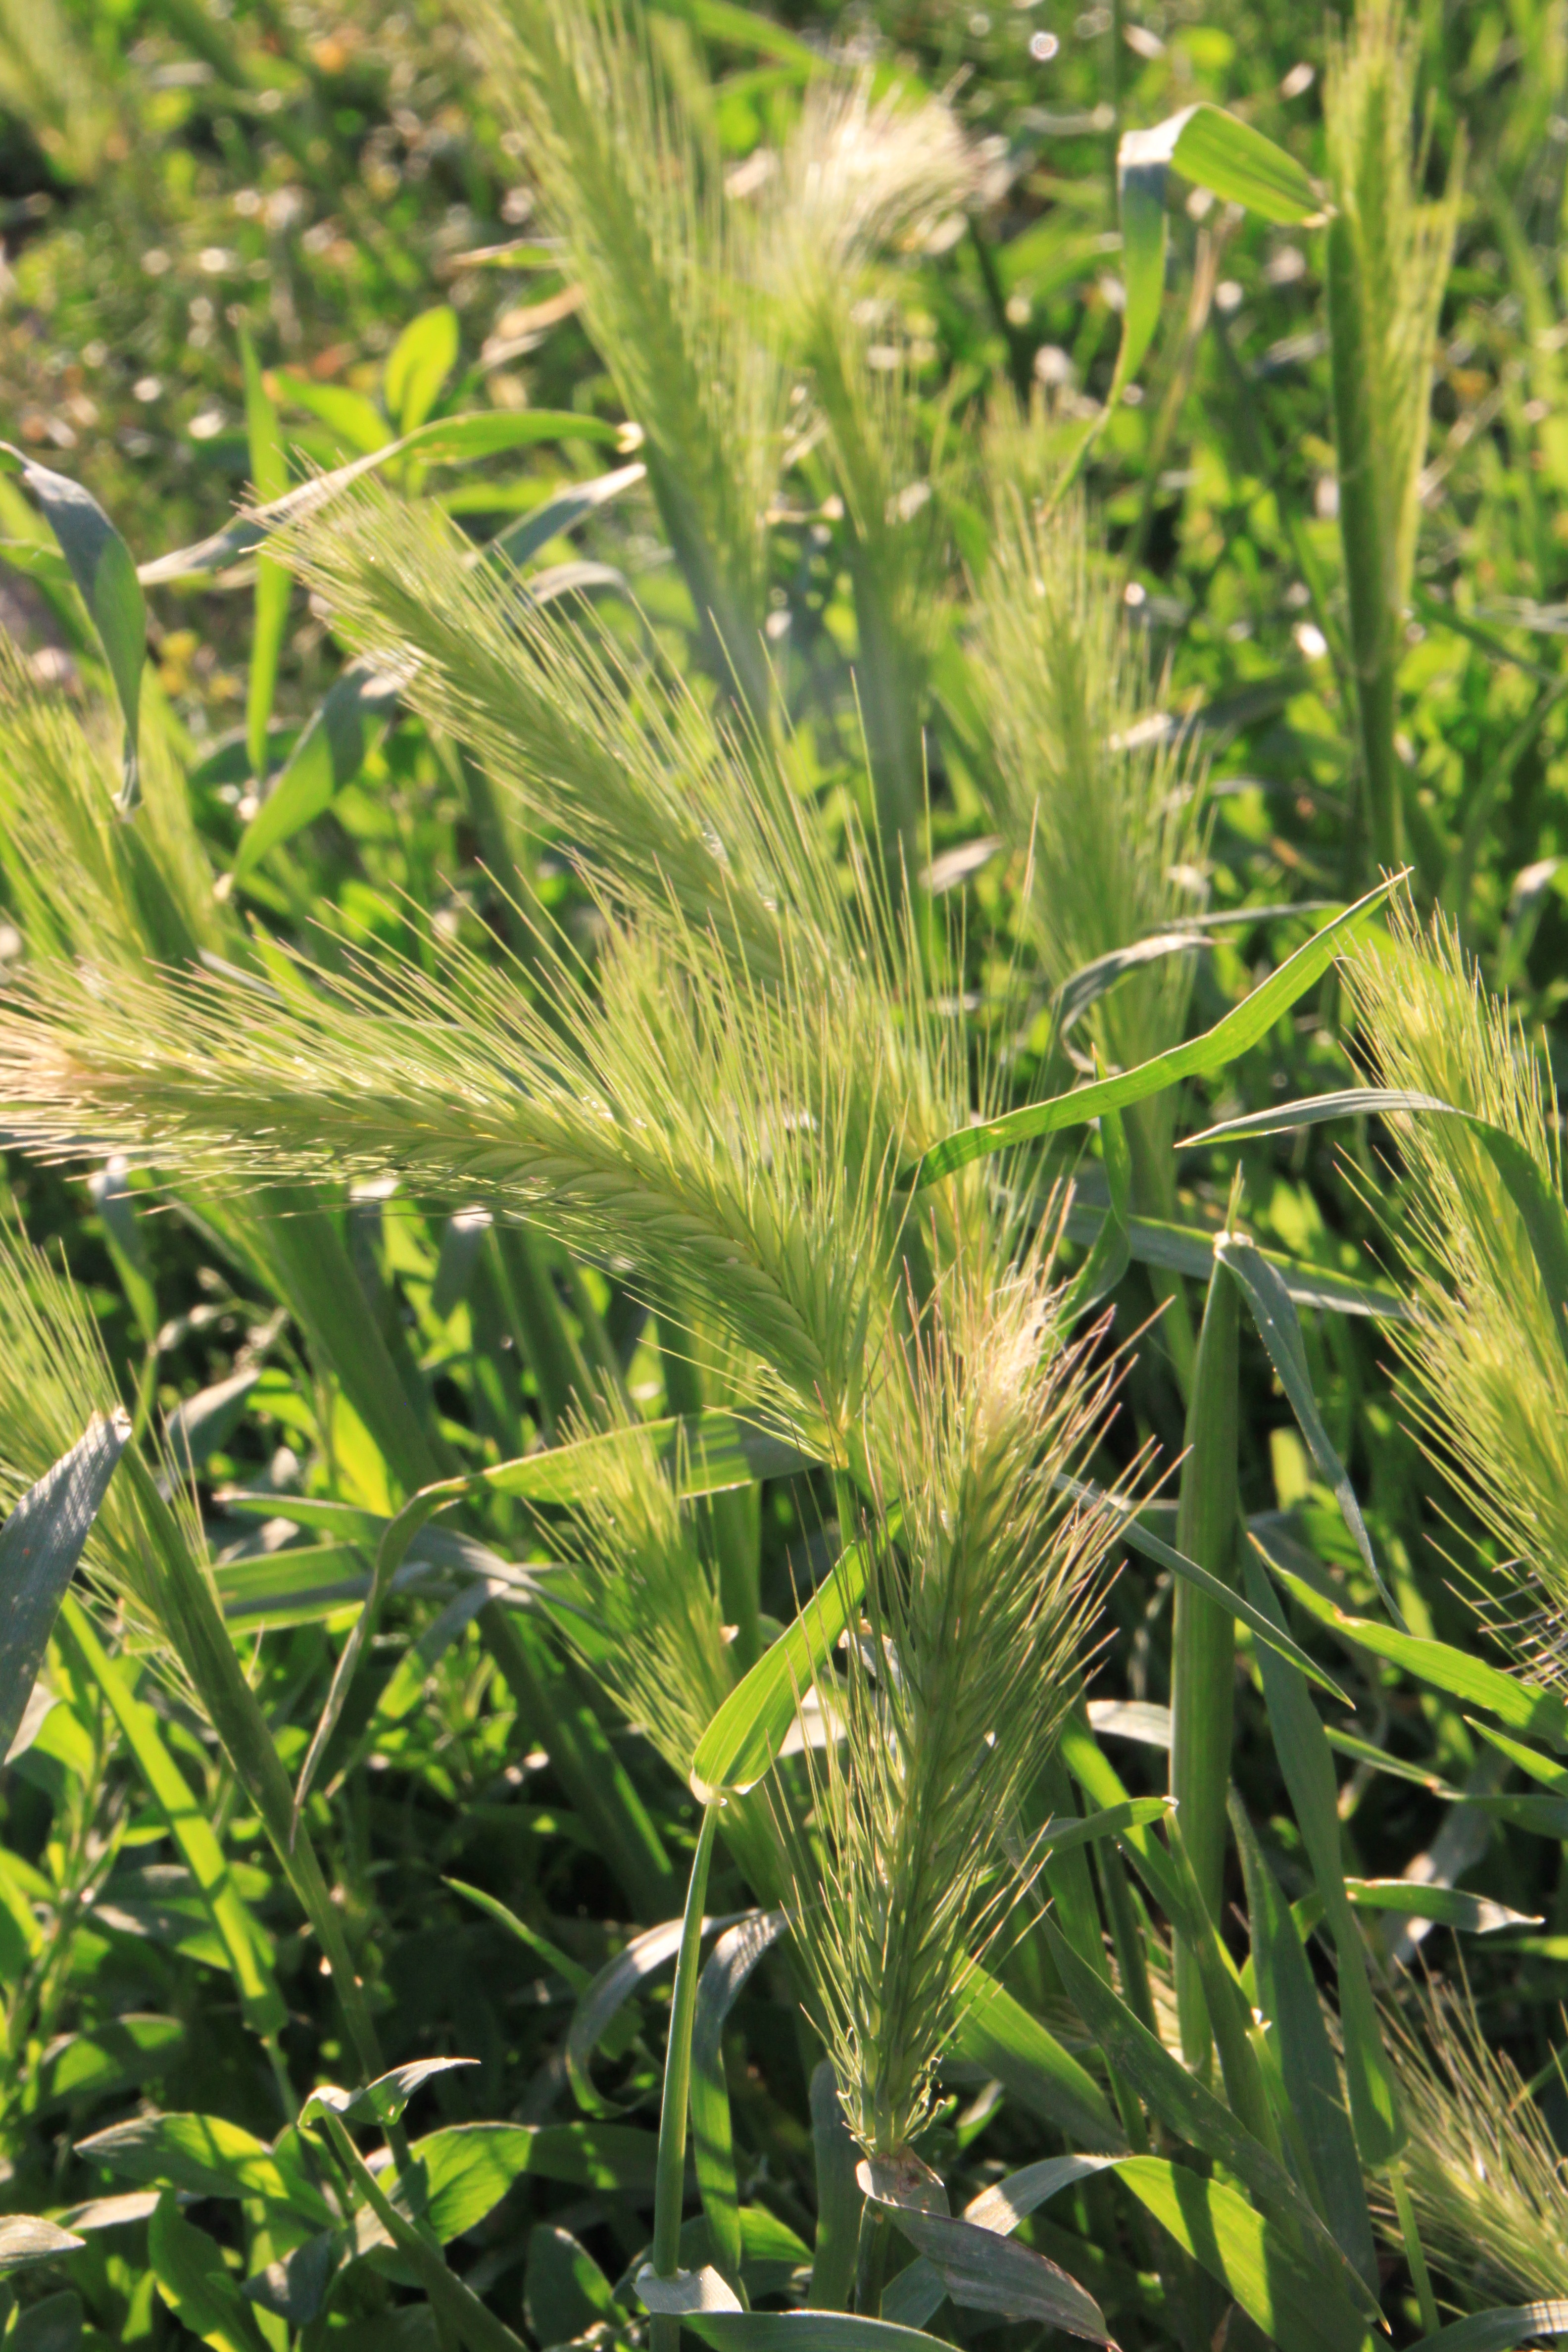
tree, grass, light, plant, sun, field, lawn, prairie, flower, summer, food, herb, crop, botany, blooming, agriculture, flora, spike, plants, ears, ecosystem, flowering plant, grass family, plant stem, land plant, arecales